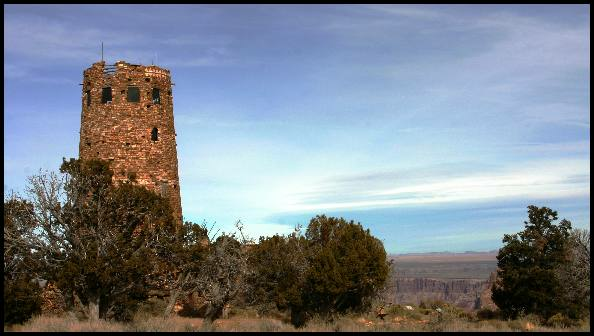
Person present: No